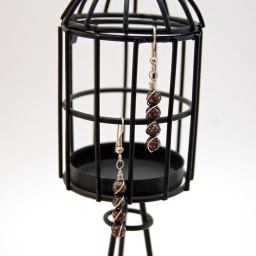
Faceted peacock freshwater pearls are wrapped in sterling silver wire to create my signature tower of pearls design